Kasagake

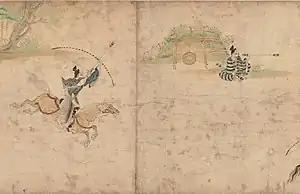
Kasagake depicted around 1250 in emakimono "Obusuma Saburo ekotoba".

Kasagake or Kasakake (笠懸, lit. "hat shooting") is a type of Japanese mounted archery. In contrast to yabusame, the types of targets are various and the archer shoots without stopping the horse. While yabusame has been played as a part of formal ceremonies, kasagake has developed as a game or practice of martial arts, focusing on technical elements of horse archery.